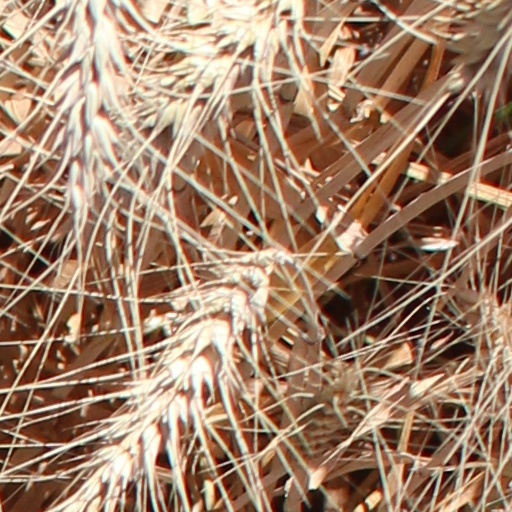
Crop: wheat